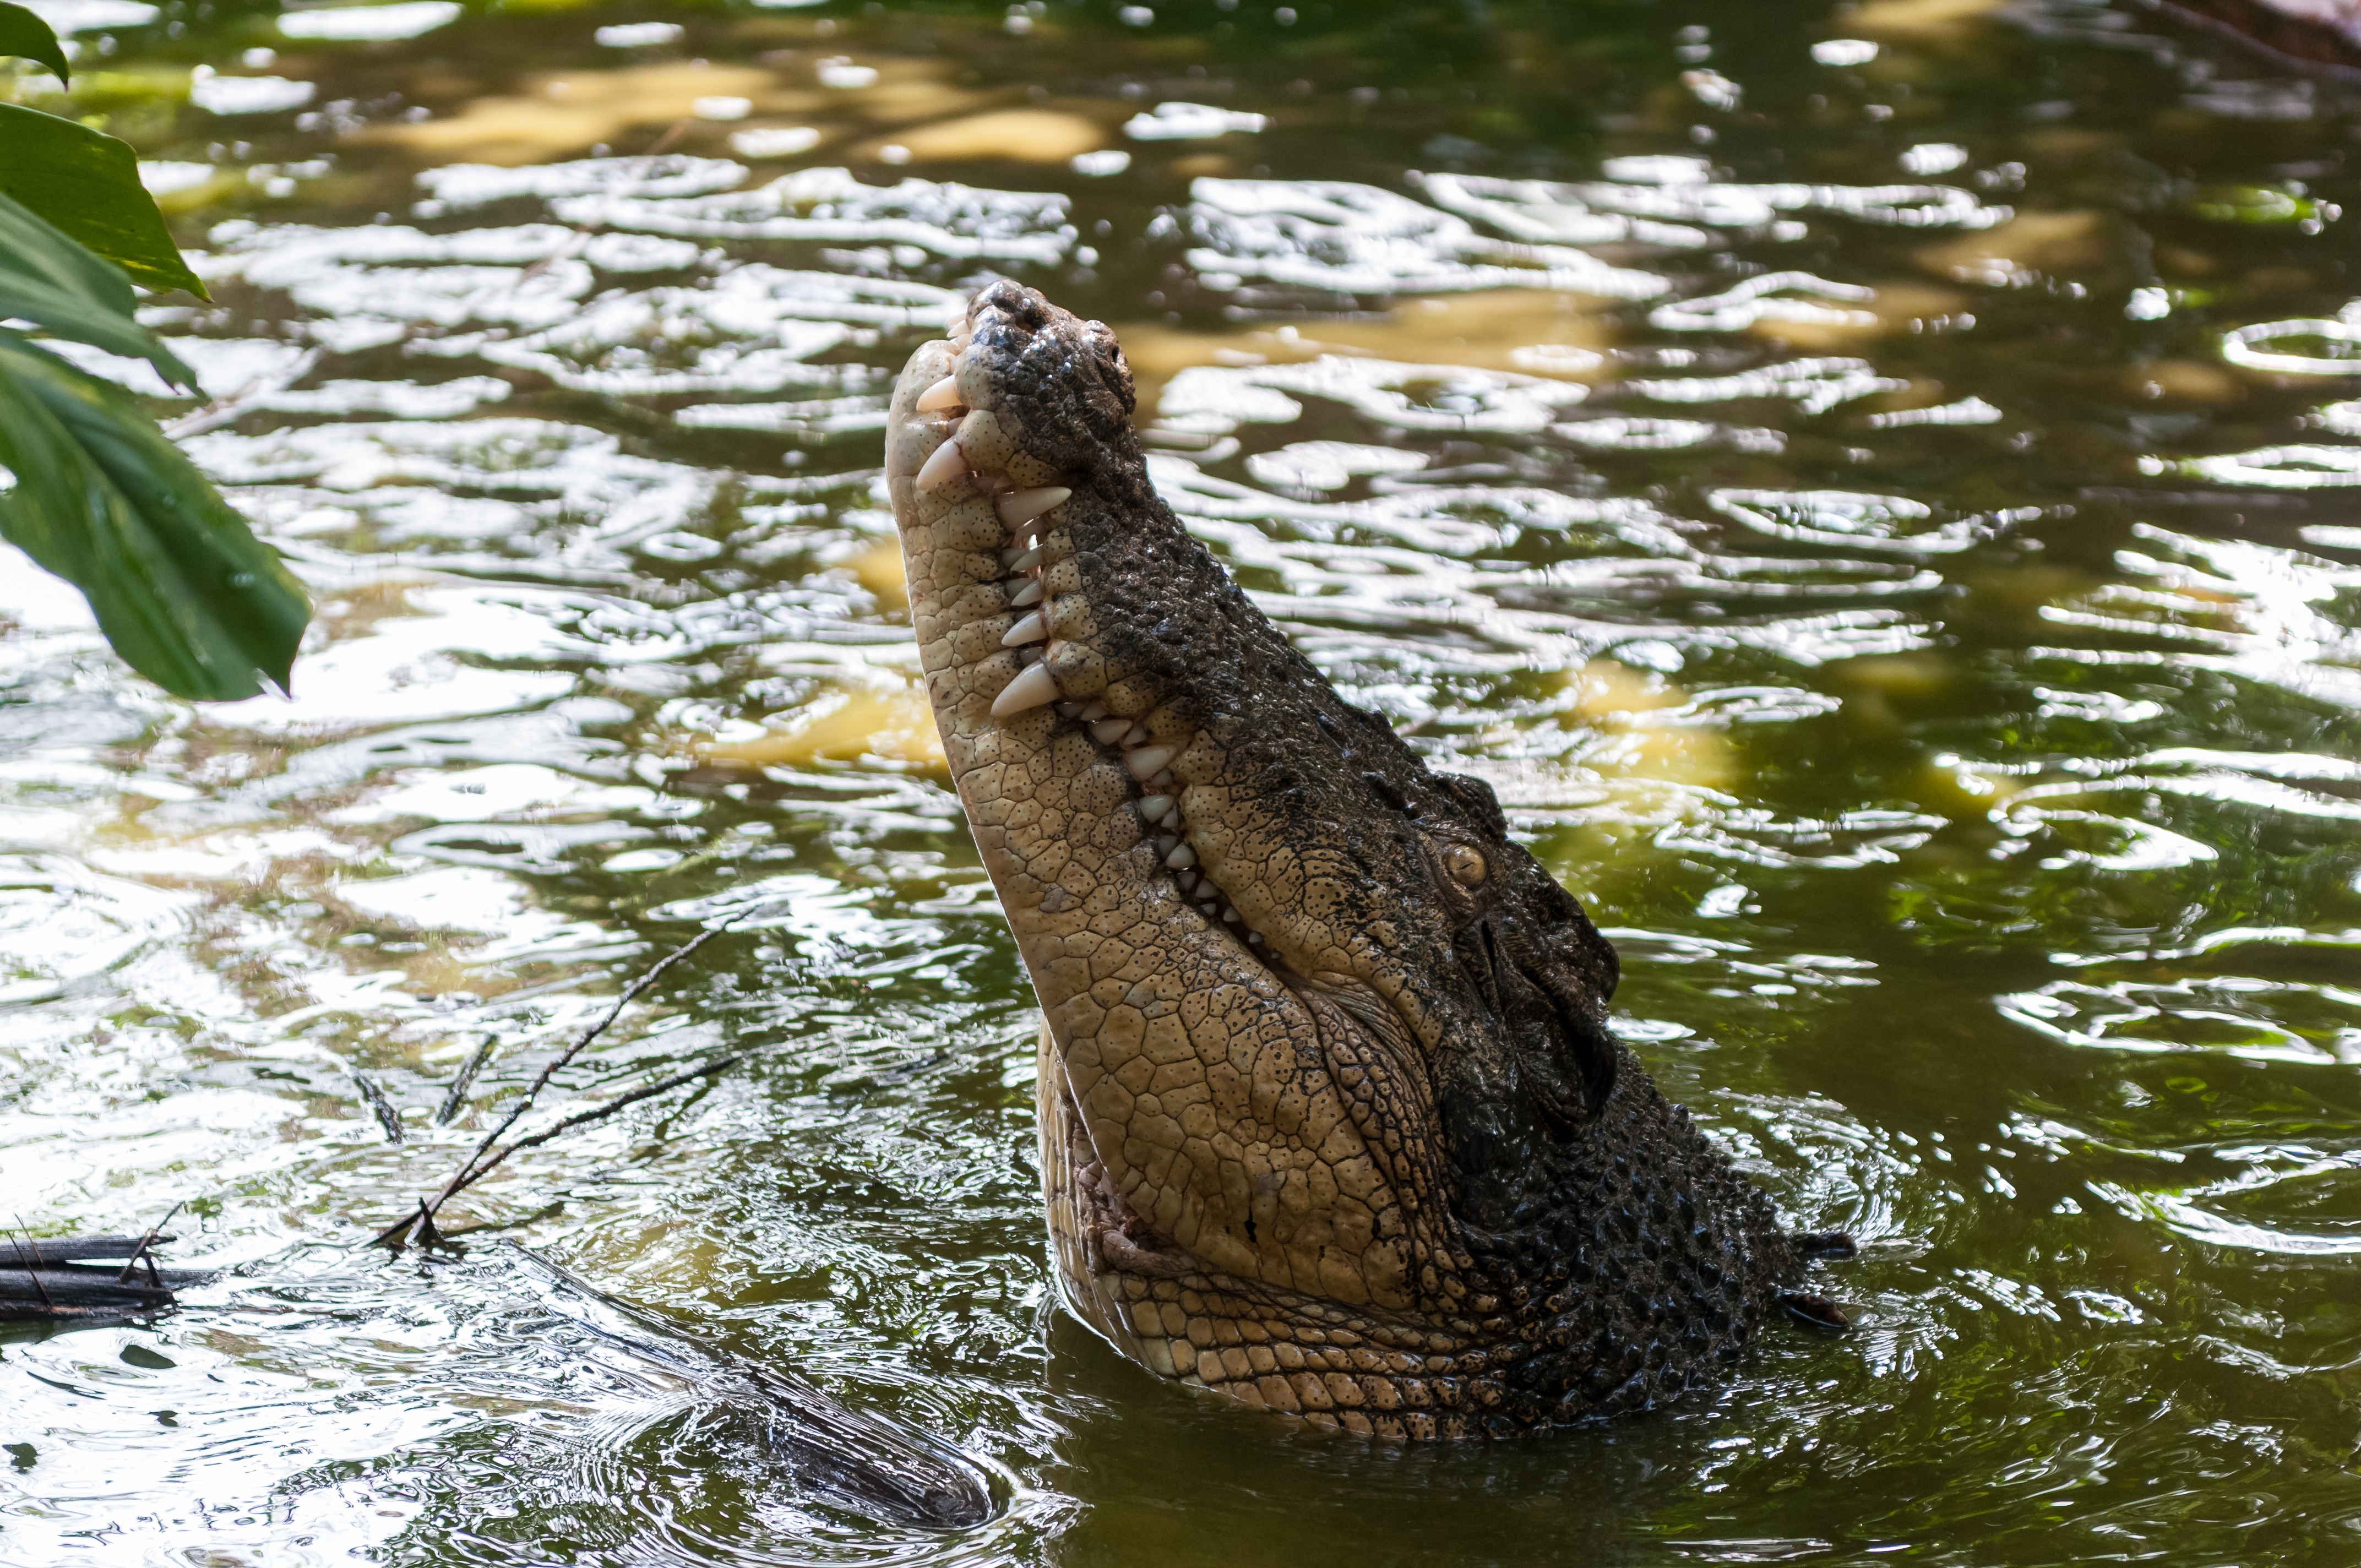
nature, pond, wildlife, reptile, fauna, crocodile, alligator, australia, animals, vertebrate, crocodilia, american alligator, nile crocodile